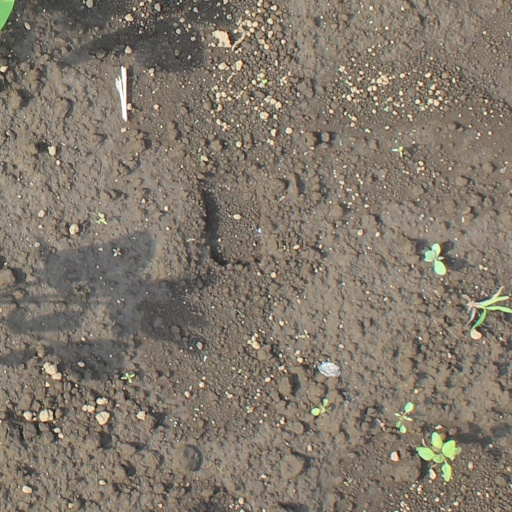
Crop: soybean